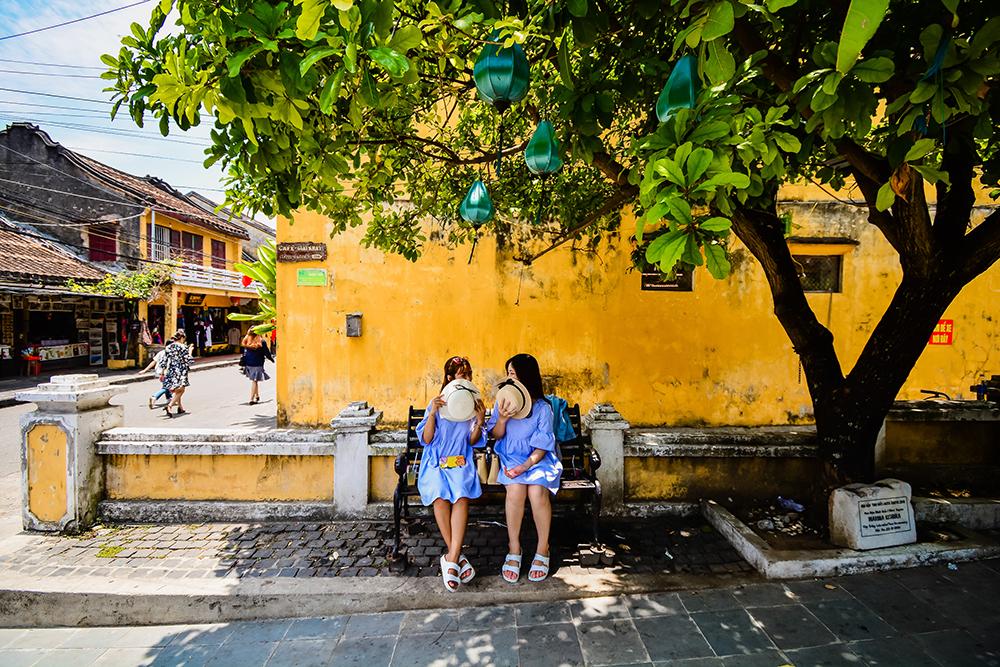
có một cái cây cổ thụ xuất hiện ở trên vỉa hè nơi hai cô gái đang ngồi